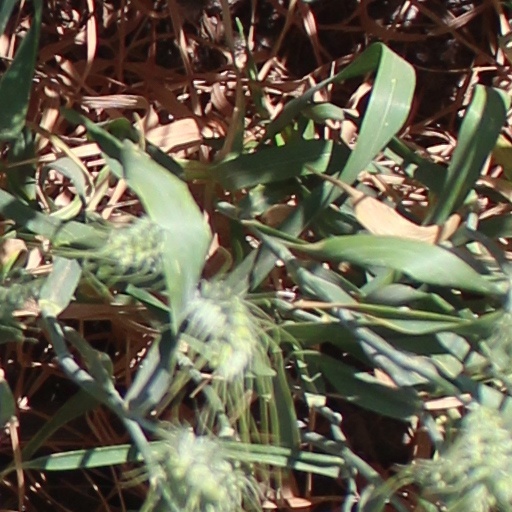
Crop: wheat